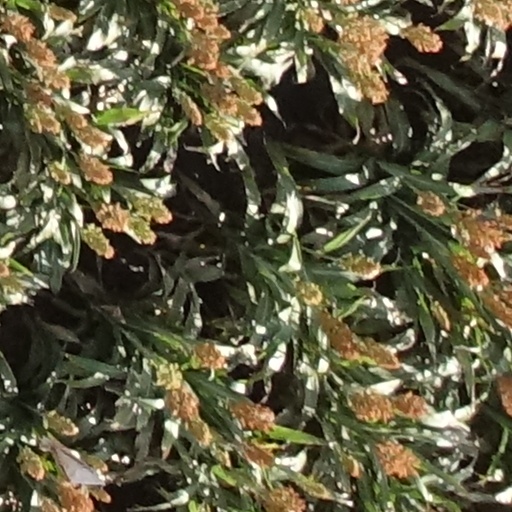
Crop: sorghum